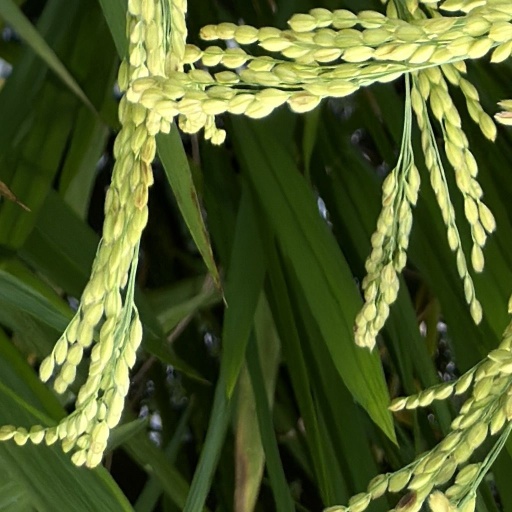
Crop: rice